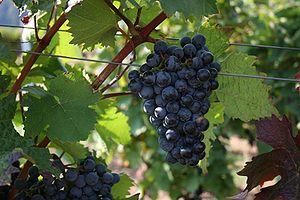
Une grappe de raisin.
Le dornfelder est un cépage de cuve de raisins noirs.